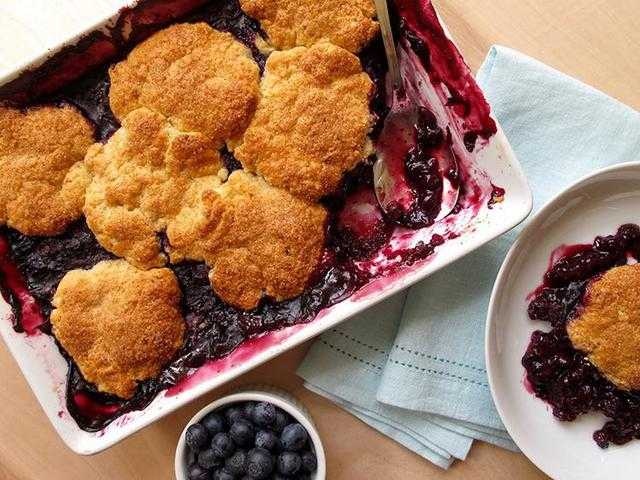
Label: Blueberry